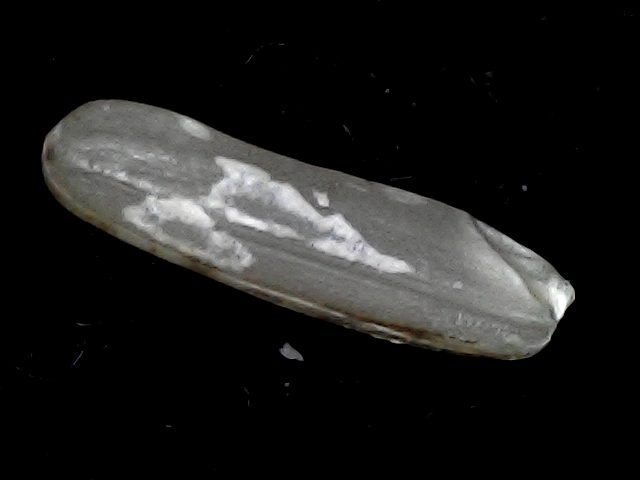
Rice variety: BD57